Saarbrücken

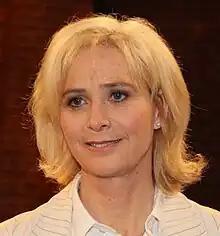
Claudia Kohde-Kilsch, 2012

The city is home to several different teams, most notable of which is association football team based at the Ludwigsparkstadion, 1. FC Saarbrücken, which also has a reserve team and a women's section. In the past a top-flight team, twice the country's vice-champions,5-time DFB Pokal Semi-finalists and was a participant in UEFA Champions League, the club draws supporters from across the region.